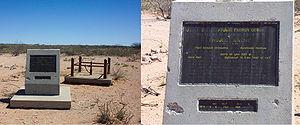
Le projet Gnome était le premier essai nucléaire du programme Plowshare et était le premier essai d'arme nucléaire continental depuis Trinity réalisé en dehors du site d'essais du Nevada. L’essai fut réalisé dans le sud du Nouveau-Mexique, à environ 40 km au sud-est de Carlsbad.